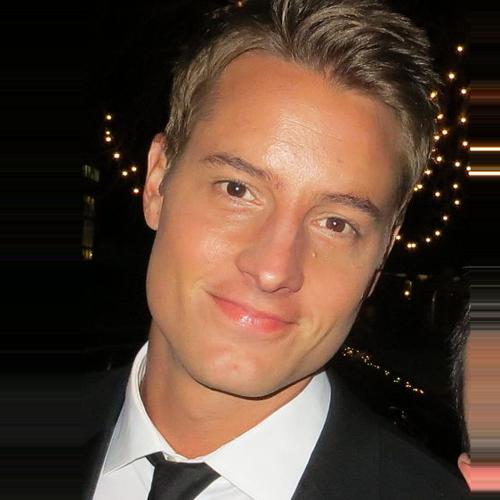
Age: 34